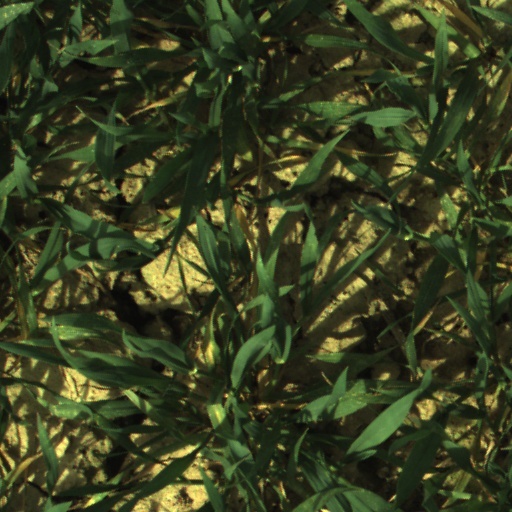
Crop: wheat